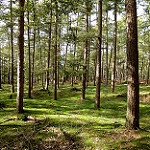
Label: forest